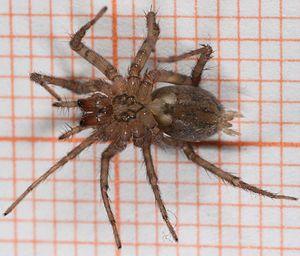
Tegenaria domestica, la Tégénaire domestique, est une espèce d'araignées aranéomorphes de la famille des Agelenidae.